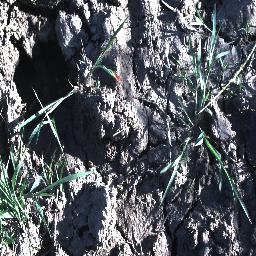
Label: negative